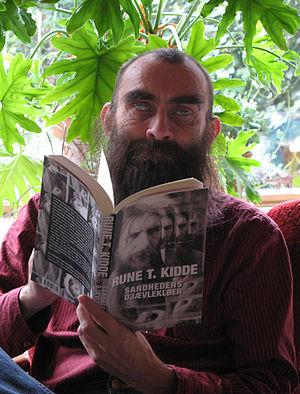
Rune Torstein Kidde, né le 27 septembre 1957 à Bellinge et mort le 21 octobre 2013 à Slagelse, est un artiste danois qui s'est illustré dans le domaine de la bande dessinée, de la poésie, du roman, de la littérature pour enfants et de la musique. Figure du mouvement underground danois apparu dans les années 1970, il a collaboré à la presse underground d'alors dans le domaine de la bande dessinée.